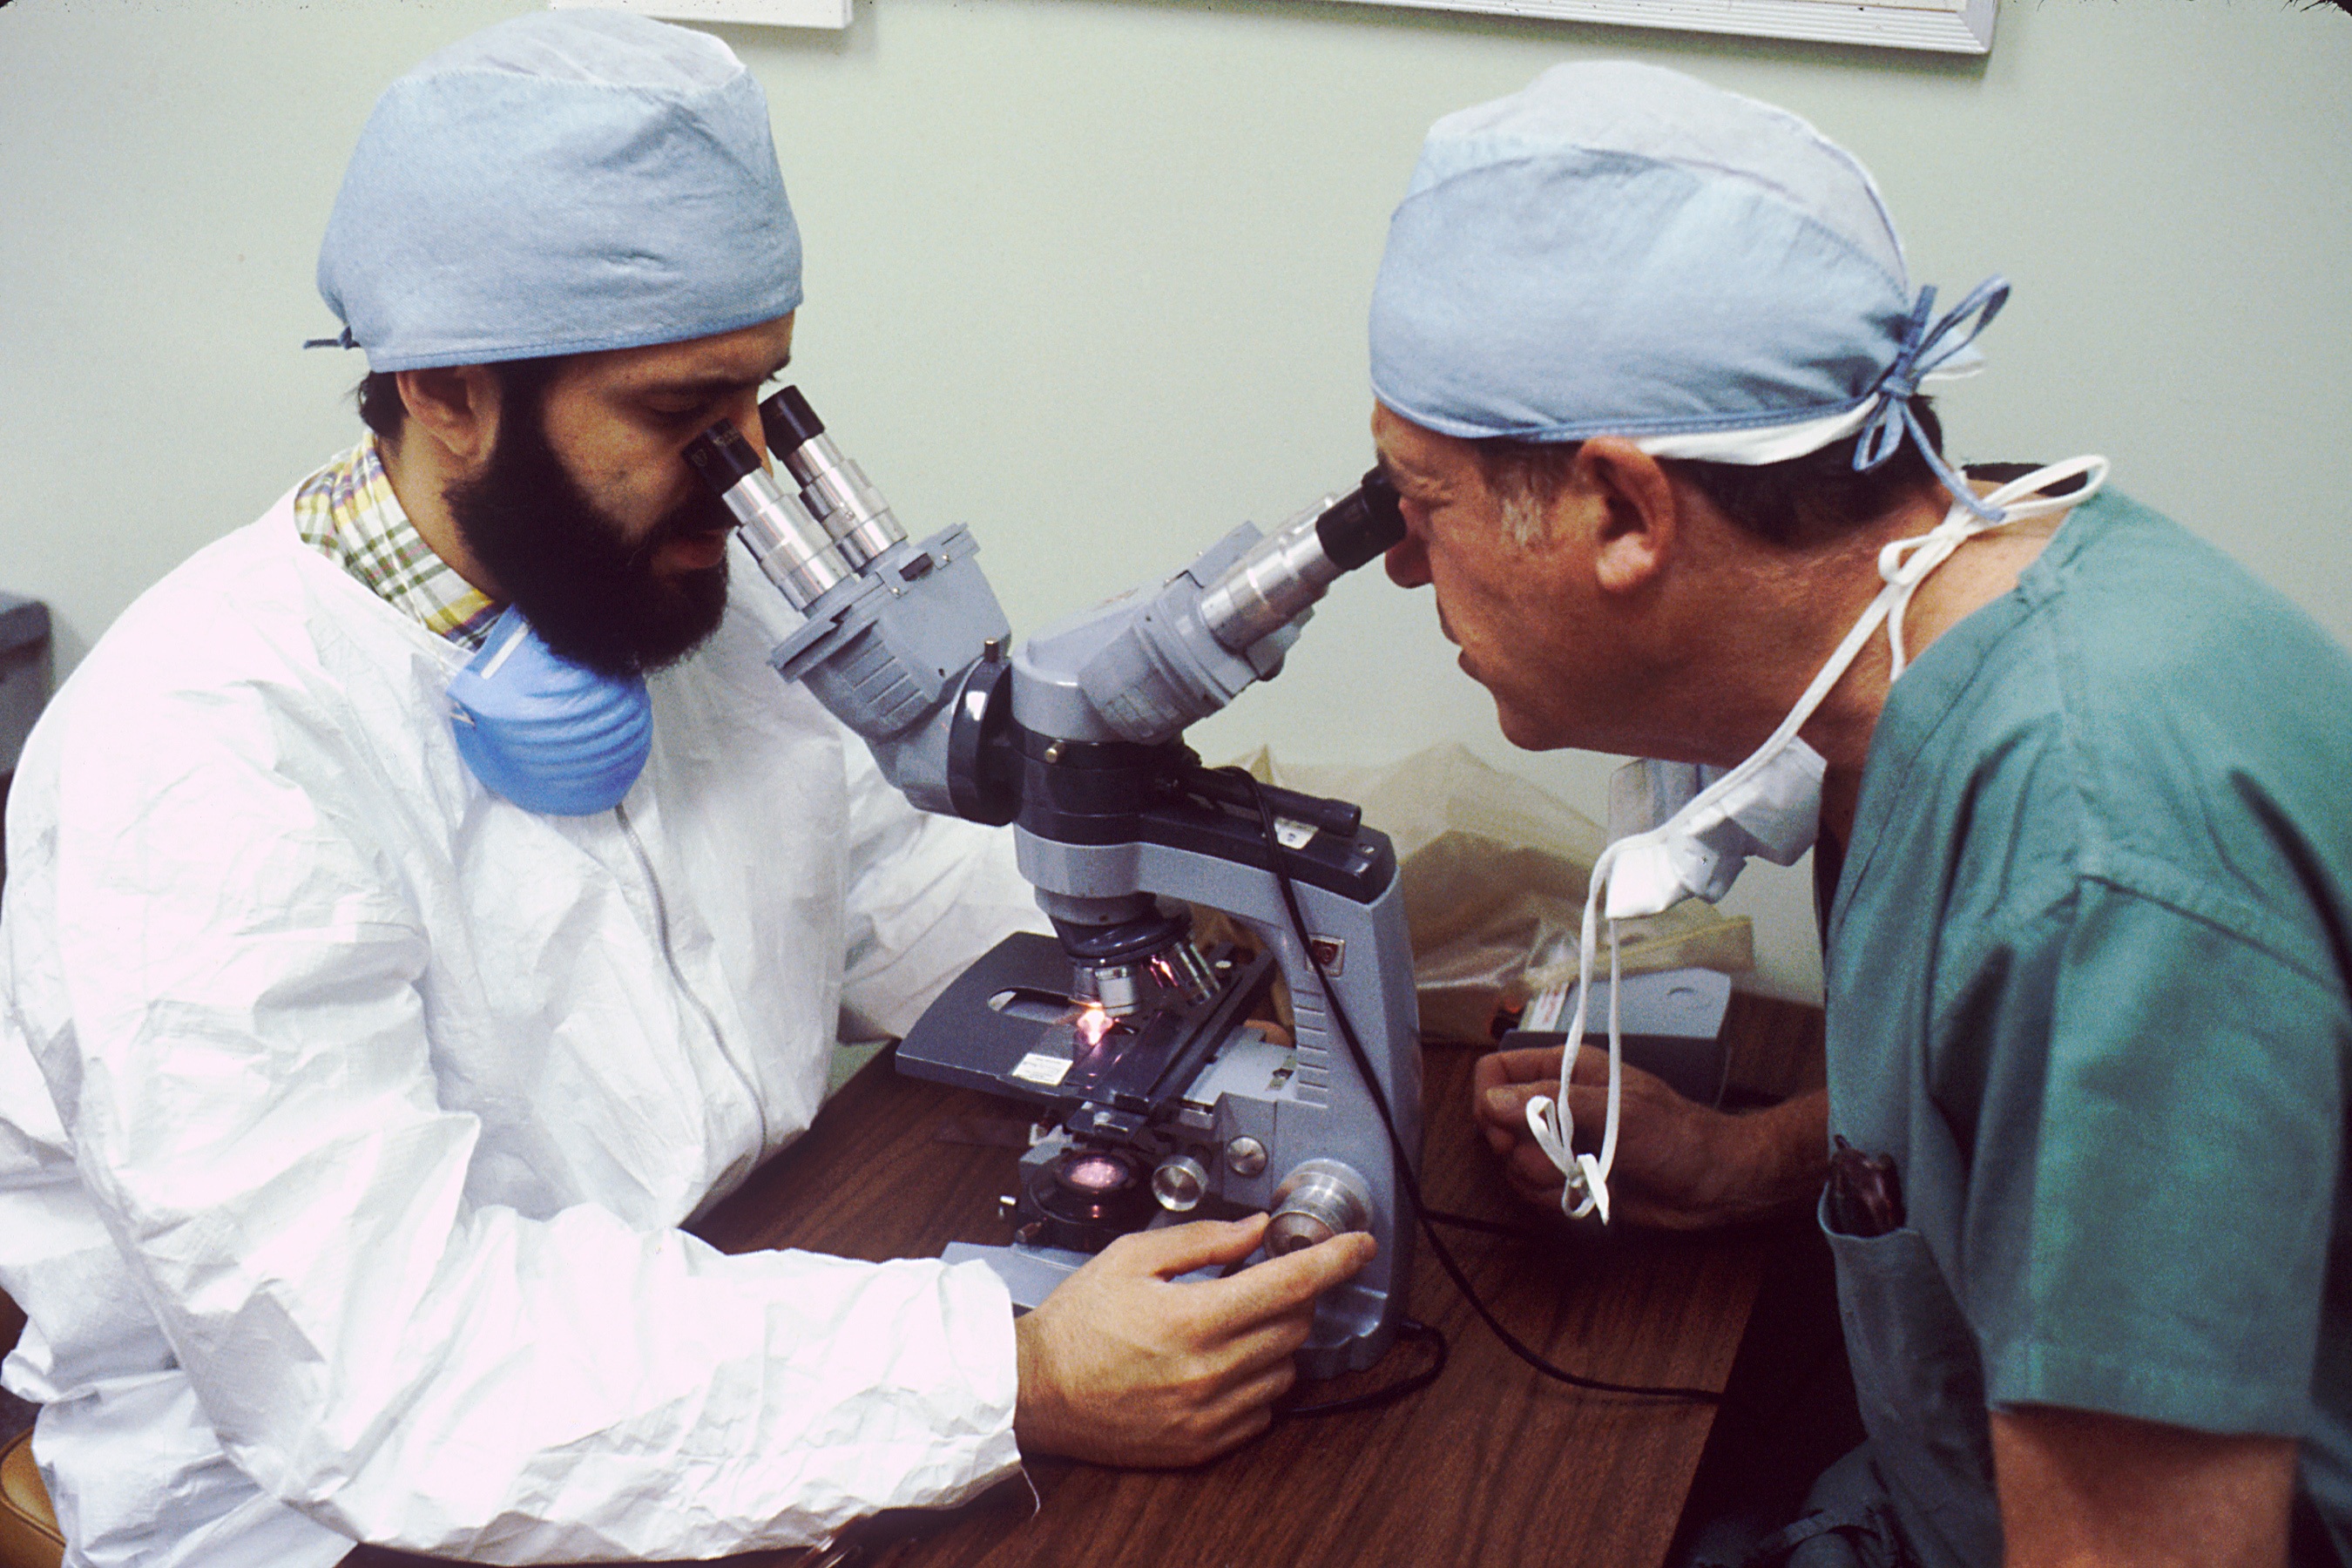
people, technology, professional, profession, medicine, health, men, science, background, wallpaper, hospital, clinic, doctor, service, bacteria, medical, virus, patient, physician, surgeon, scientist, treatment of disease, protection's mask, medical world, pathologist, laboratory research, searcher, caregivers, microbes, health care, surgical technologist, white blouse, healthcare science, physician assistant, medical assistant, double overhead microscope, surgical attire, magnifying glasses, uniform surgeon, surgeon's assistant